Rail fastening system

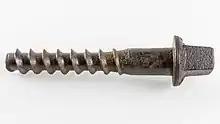
Rusted chair screw

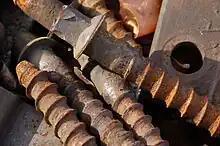
Chair screw (French: "Tire-fonds")

A chair screw (also known as coach screw ) is a large (~ length, slightly under diameter) metal screw used to fix a chair (for bullhead rail), baseplate (for flat bottom rail) or to directly fasten a rail. Chair screws are screwed into a hole bored in the sleeper. The chair screw has a higher cost to manufacture than the rail spike, but has the advantage of greater fixing powerapproximately twice that of a rail spikeand can be used in combination with spring washers.